Psychro Cave

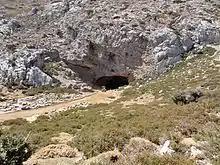
Idaean Cave

The lower grotto falls steeply with traces of a rock-cut stair to a pool, out of which stalactites rise. "Much earth had been thrown down by diggers of the Upper Grotto," Hogarth reported, "and this was found full of small bronze objects." In the vertical chinks of the lowest stalactites, Hogarth's team found "toy double-axes, knife-blades, needles, and other objects in bronze, placed there by dedicators, as in niches. The mud at the edge of the subterranean pool was also rich in similar things and in statuettes of two types, male and female and engraved gems."